Sandy Koufax

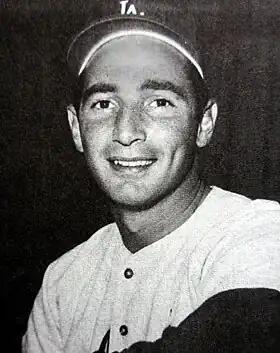
Publicity still of Koufax,

Sanford Koufax (né Braun; born December 30, 1935), nicknamed "the Left Arm of God", is an American former baseball pitcher who played 12 seasons in Major League Baseball (MLB) for the Brooklyn/Los Angeles Dodgers from 1955 to 1966. Widely regarded as one of the greatest pitchers in baseball history, Koufax was the first three-time winner of the Cy Young Award, each time winning unanimously and the only pitcher to do so when a single award was given for both the leagues; he was also named the National League Most Valuable Player in 1963. Retiring at age 30 due to chronic pain in his pitching elbow, Koufax was elected to the Baseball Hall of Fame in his first year of eligibility in 1972 at age 36, the youngest player ever elected.